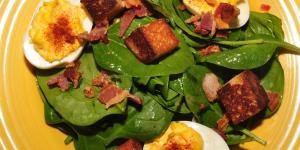
ensalada de espinacas crudas